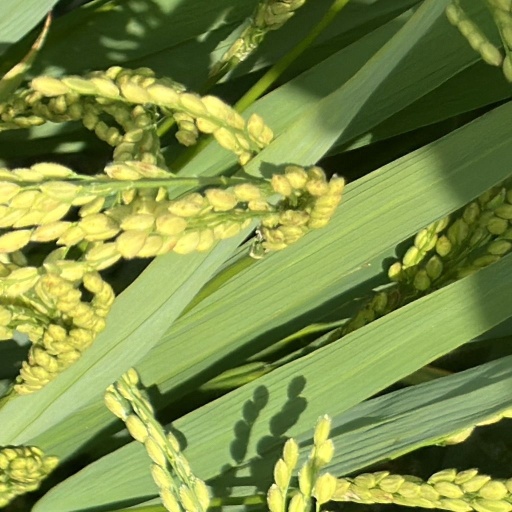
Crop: rice